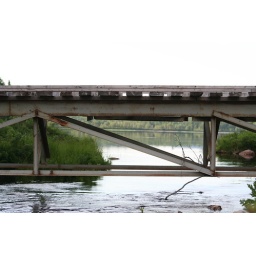
water under the bridge